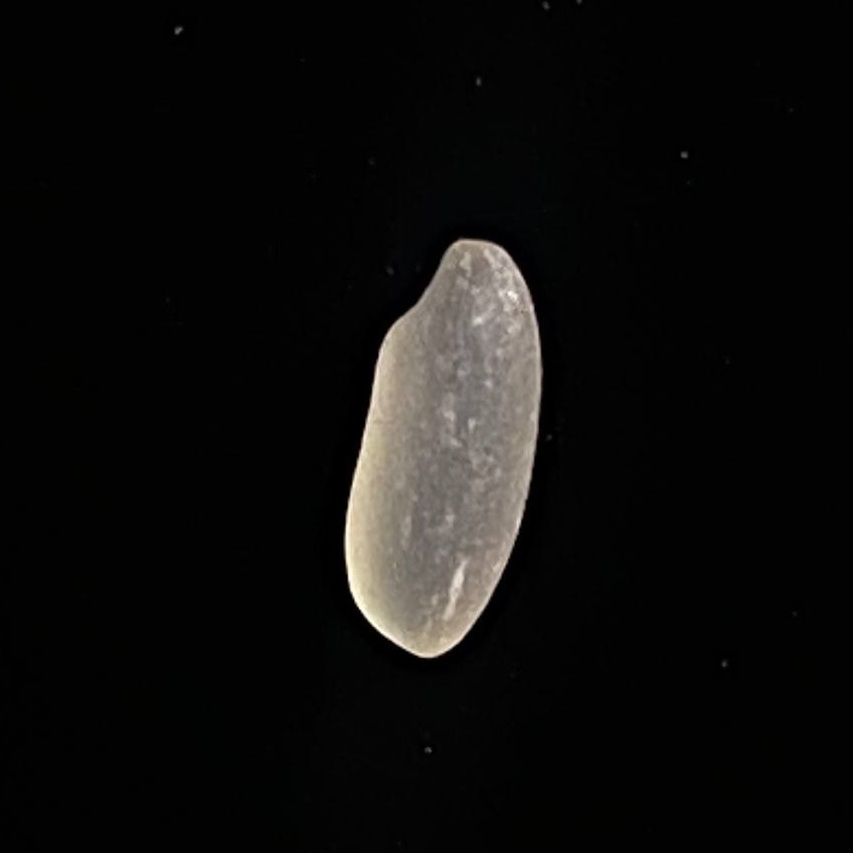
Rice variety: Paijam